Presidency of Dwight D. Eisenhower

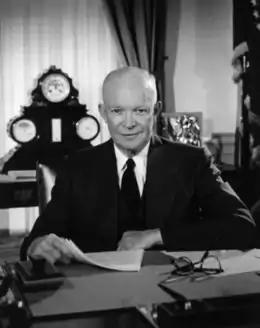
Eisenhower in the Oval Office, February 29, 1956.

In response to the power vacuum in the Middle East following the Suez Crisis, the Eisenhower administration developed a new policy designed to stabilize the region against Soviet threats or internal turmoil. Given the collapse of British prestige and the rise of Soviet interest in the region, the president informed Congress on January 5, 1957, that it was essential for the U.S. to accept new responsibilities for the security of the Middle East. Under the policy, known as the Eisenhower Doctrine, any Middle Eastern country could request American economic assistance or aid from U.S. military forces if it was being threatened by armed aggression. Eisenhower found it difficult to convince leading Arab states or Israel to endorse the doctrine, but he applied the new doctrine by dispensing economic aid to shore up the Kingdom of Jordan, encouraging Syria's neighbors to consider military operations against it, and sending U.S. troops into Lebanon to prevent a radical revolution from sweeping over that country. The troops sent to Lebanon never saw any fighting, but the deployment marked the only time during Eisenhower's presidency when U.S. troops were sent abroad into a potential combat situation.